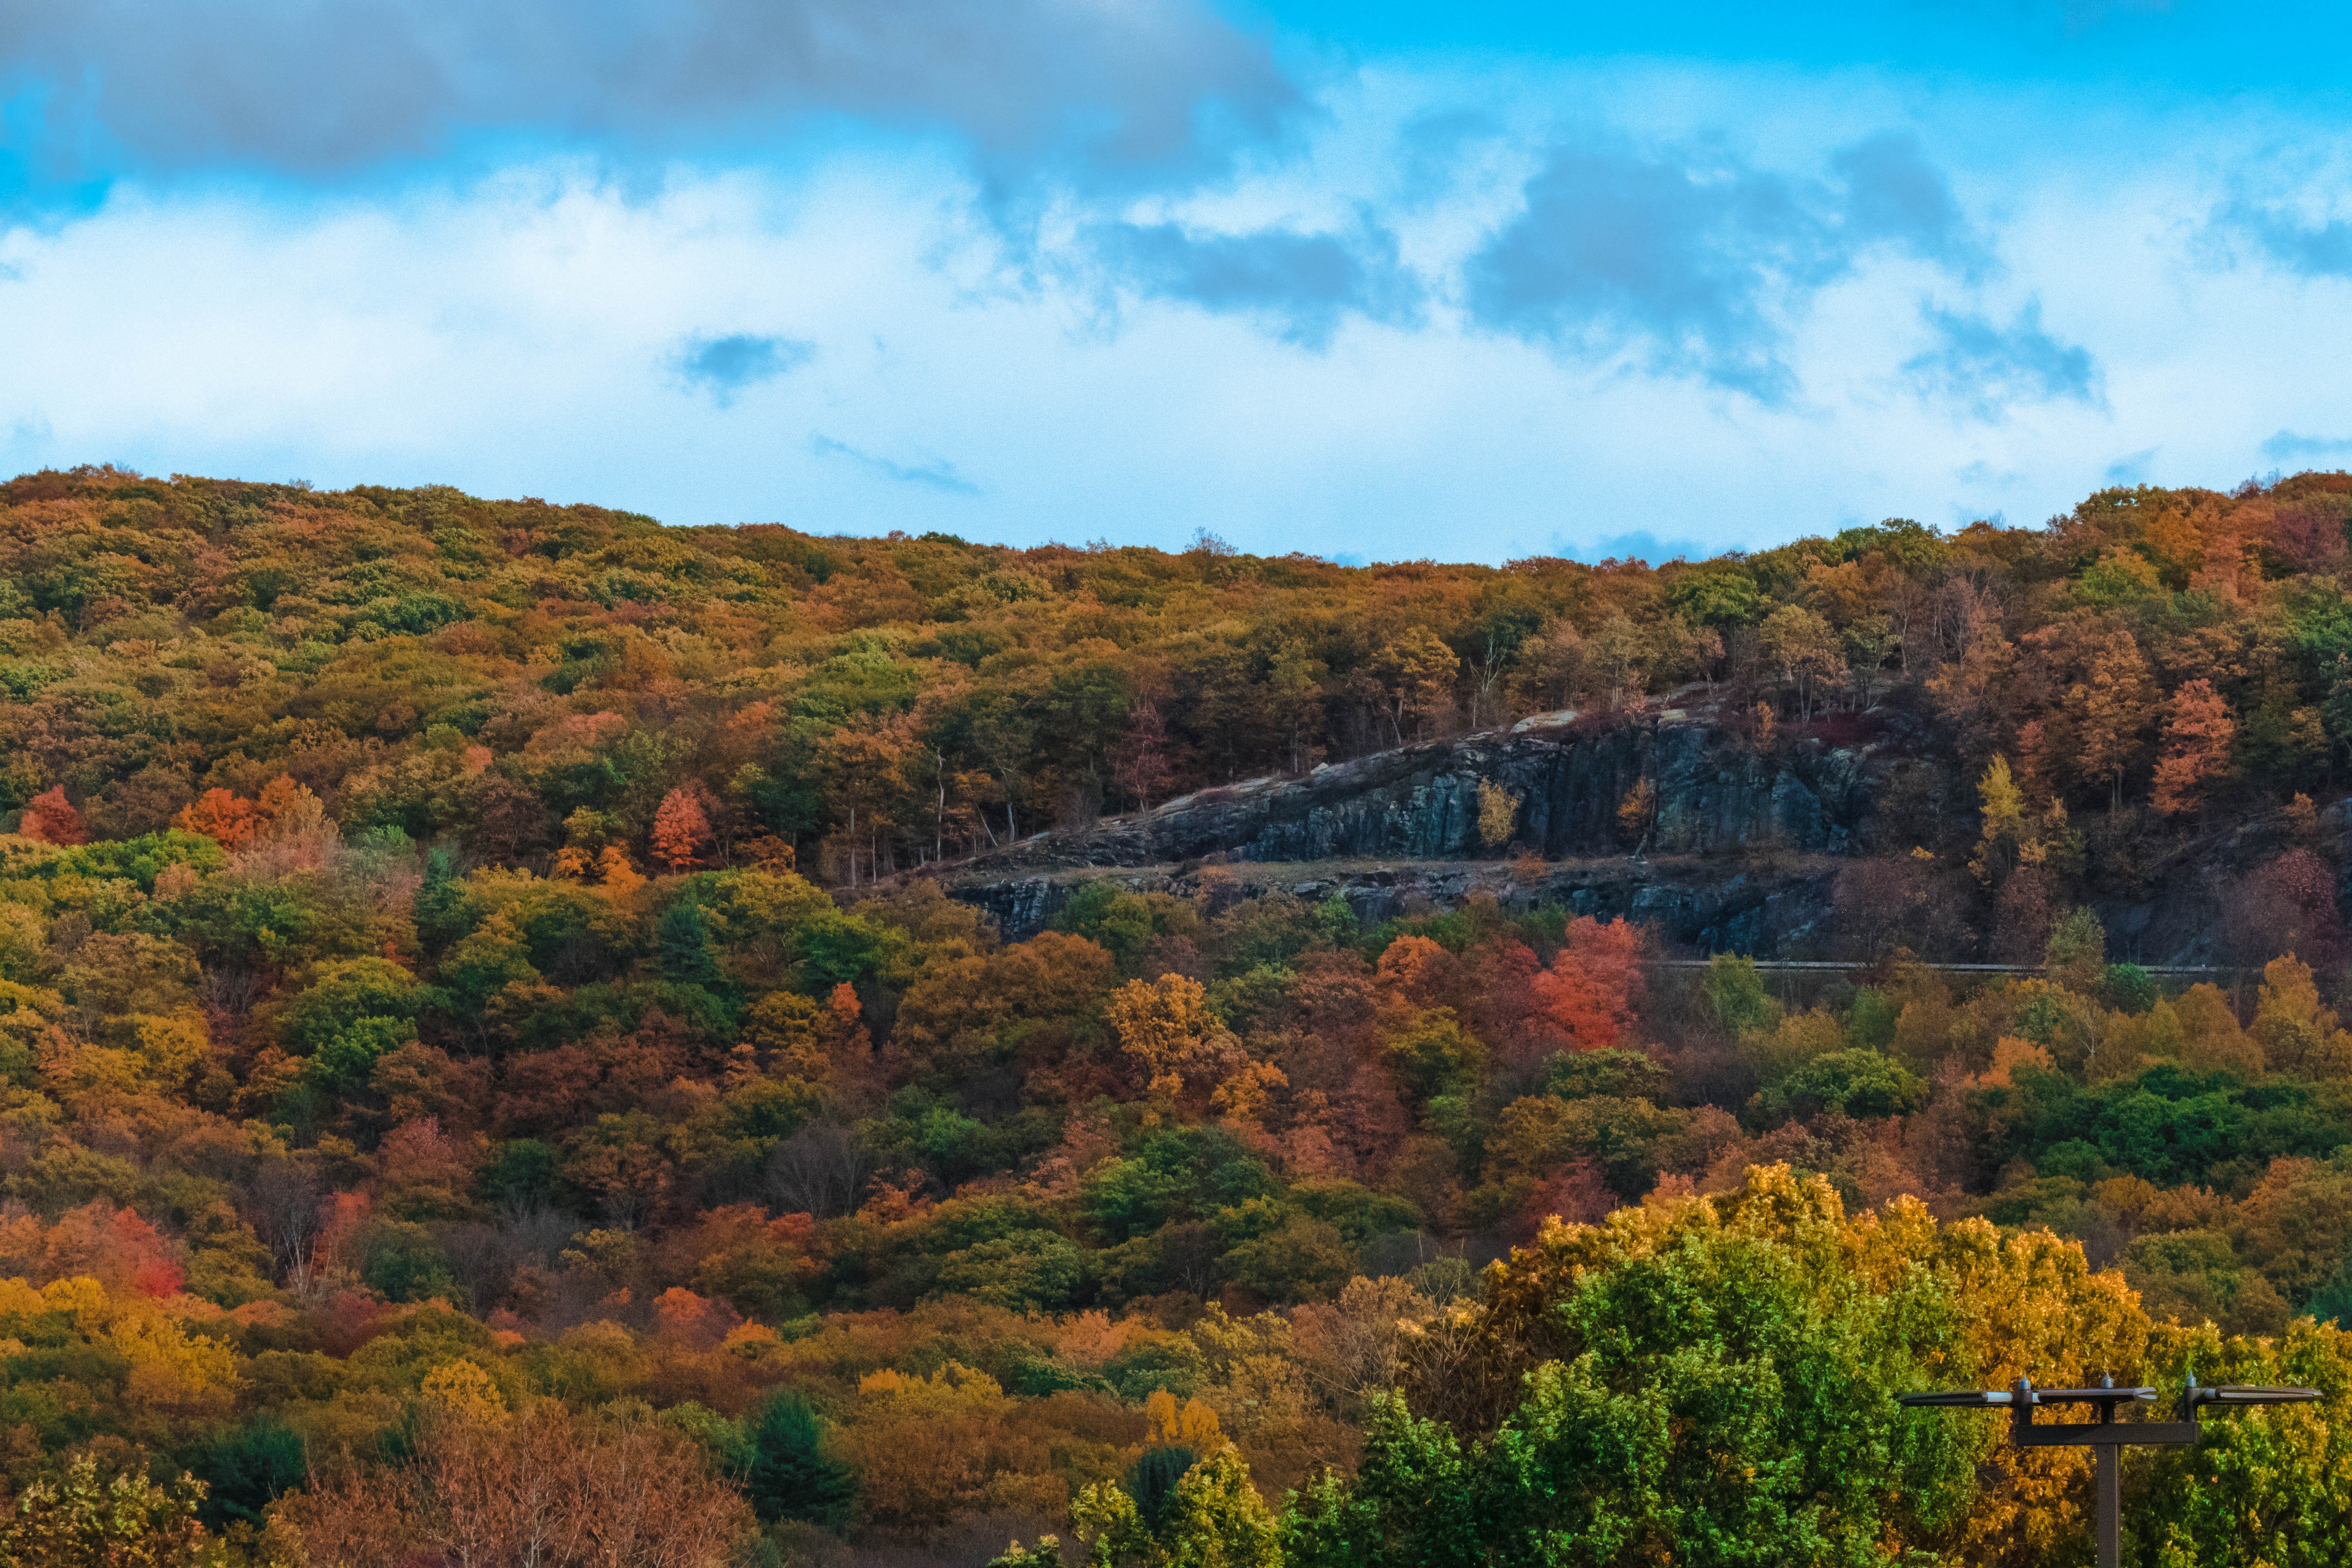
landscape, tree, nature, forest, wilderness, mountain, leaf, hill, valley, green, autumn, yellow, season, canada, plateau, habitat, ecosystem, rural area, biome, natural environment, geographical feature, woody plant